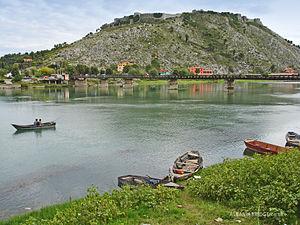
La guerre albano-vénitienne de 1447–1448 est un conflit qui opposa les Vénitiens et les Ottomans aux Albanais dirigés par George Kastrioti Skanderbeg. La guerre fut la conséquence d'un différend entre la République sérénissime de Venise et la famille Dukagjini quant à la possession de la forteresse de Dagnum. Skanderbeg, alors allié de la famille Dukagjini, se mit en mouvement en direction de plusieurs villes vénitiennes situées sur le long de la côte albanaise. Son but était de faire pression sur les Vénitiens pour qu'ils cèdent Dagnum. En réponse, la République envoya des forces locales pour soutenir la forteresse assiégée de Dagnum et exhorta l'Empire ottoman à expédier des forces en Albanie. À ce moment, les Ottomans assiégeaient déjà la forteresse de Svetigrad, poussant Skanderbeg à se battre sur plusieurs fronts.
"Shkodër ou Shkodra est une municipalité du nord-ouest de l'Albanie, la ville principale de la région et au bord du lac du même nom, le plus grand lac des Balkans, près des fleuves Drin, Kir et Buna, où passe la frontière actuelle de l'Albanie avec le Monténégro. Elle abrite le Château de Shkodra, qui se trouve à une hauteur de 130 mètres. L'origine de son nom provient de l'endroit où passe pour se verser à l'Adriatique le fleuve Drin, de l'albanais ""Shko - Drin"" qui signifie ""Va-Drin"". Shkodra est entourée également d'un massif montagneux, incluant les montagnes de Cukal, de Maranaj, de Tarabosh et de Sheldi.
Le lac de Skadar ou lac de Shkodra, aussi connu sous son nom italien de lac de Scutari, est le plus grand lac de la péninsule balkanique.